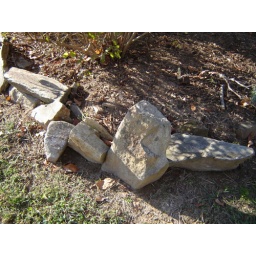
may have originally been file stone grave markers or part of a stone wall which existed in the 1980s.